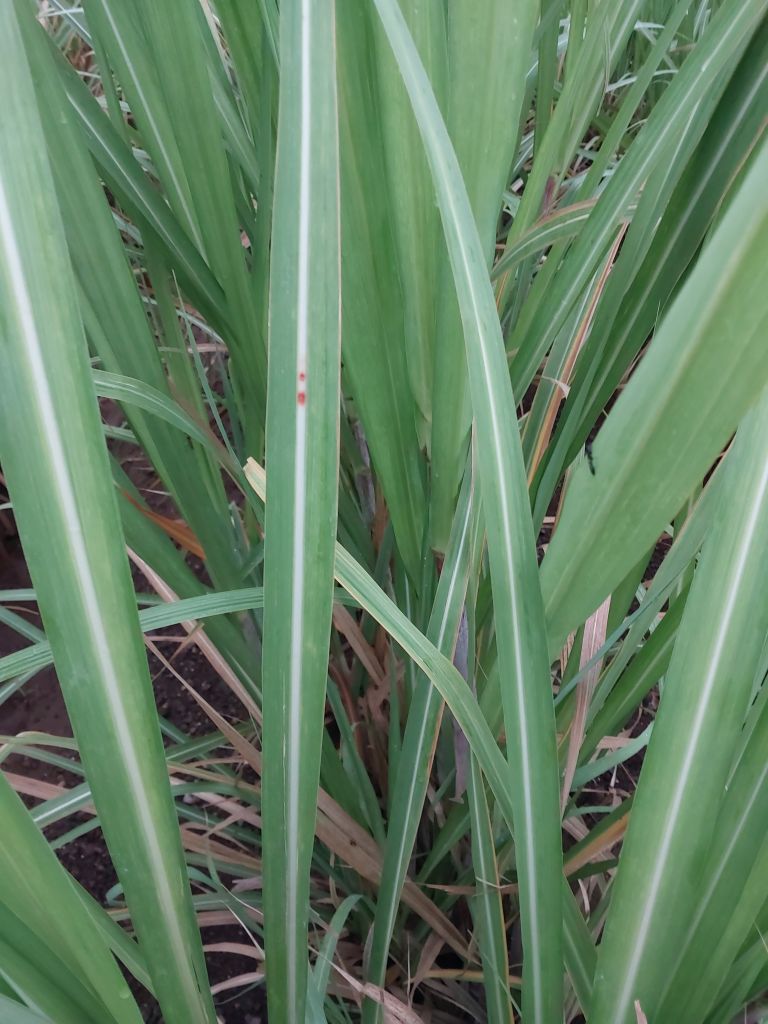
Label: Brown Spot